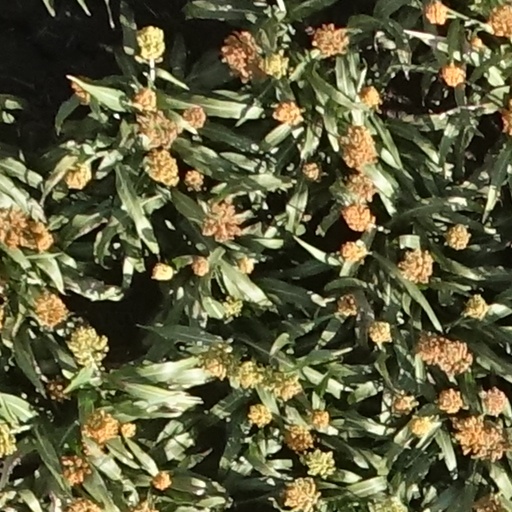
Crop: sorghum